Lincoln Street Historic District (Brunswick, Maine)

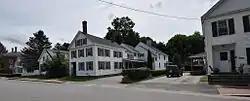
Odd numbered houses in the district

The Lincoln Street Historic District in Brunswick, Maine, is an historic district encompassing a remarkably uniform assemblage of mid 19th-century residential construction. It includes fourteen houses, most of which were built in a two-year period between 1843 and 1845. The district was listed on the National Register of Historic Places in 1976.